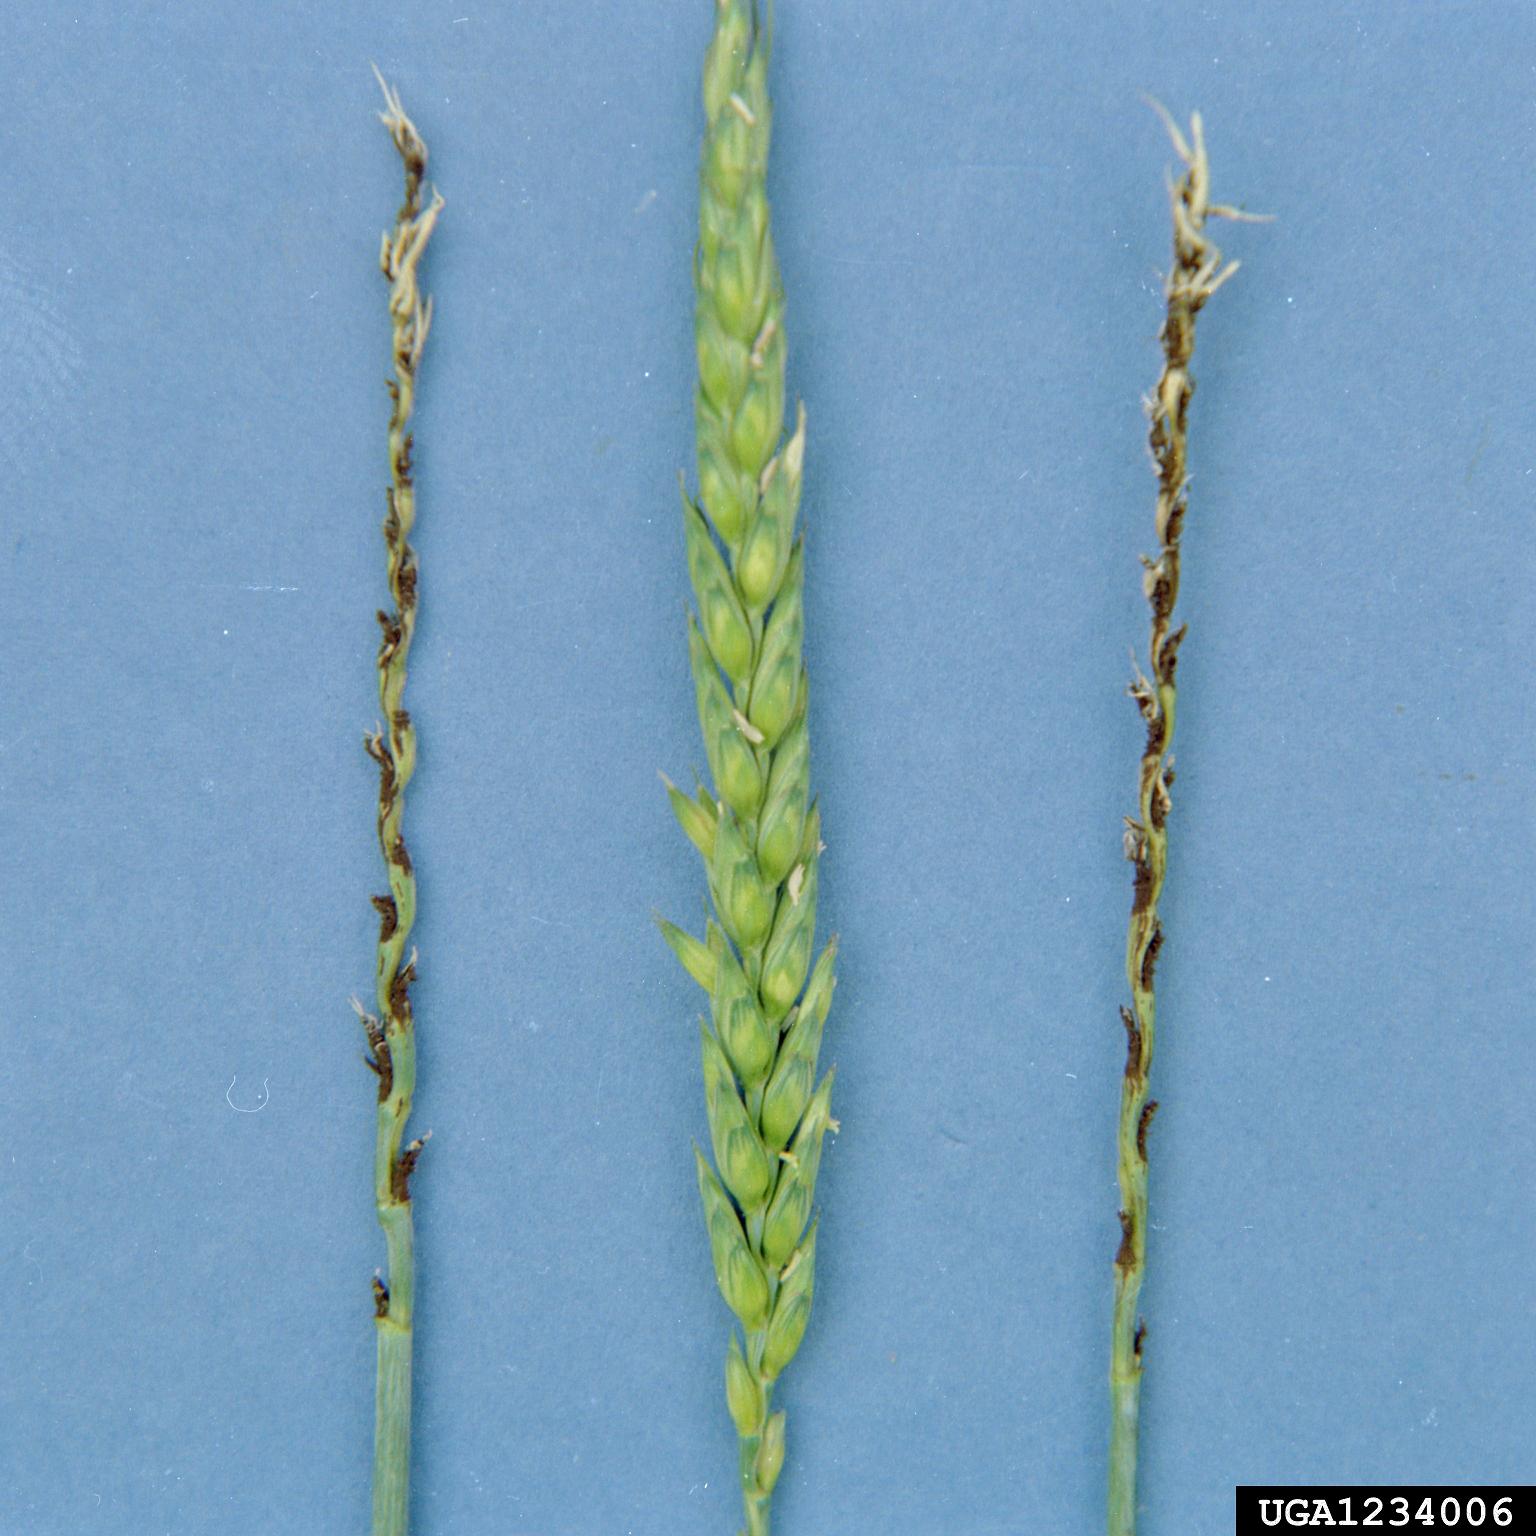
Plant: Wheat
Disease: wheat loose smut